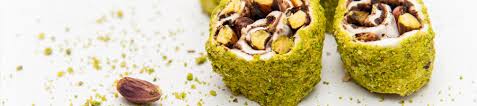
Yemek: lokum